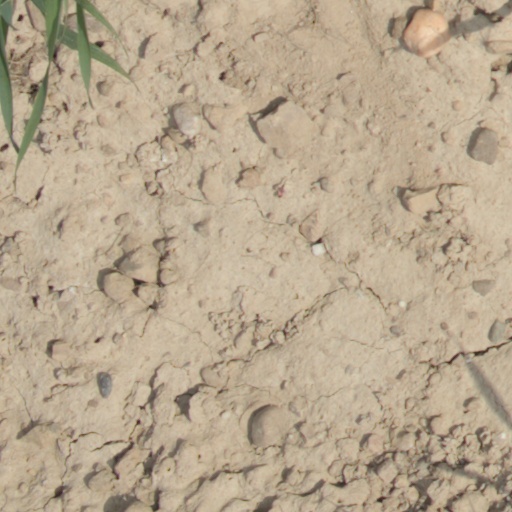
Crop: wheat